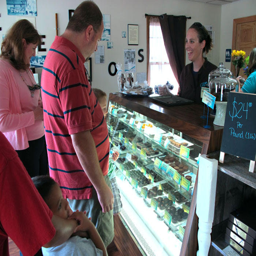
person helping a customer as he picks out his choice of chocolates .